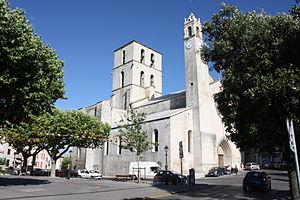
Cathédrale Notre-Dame du Bourguet (Forcalquier)
Cet article recense les monuments historiques français classés en 1914.
Forcalquier est une commune française située dans le département des Alpes-de-Haute-Provence, en région Provence-Alpes-Côte d'Azur. Jadis capitale d'un comté florissant, fondée au XIᵉ siècle, elle est maintenant chef-lieu d’arrondissement. Ses habitants sont appelés les Forcalquiérens.
Cet article recense les monuments historiques des Alpes-de-Haute-Provence, en France.